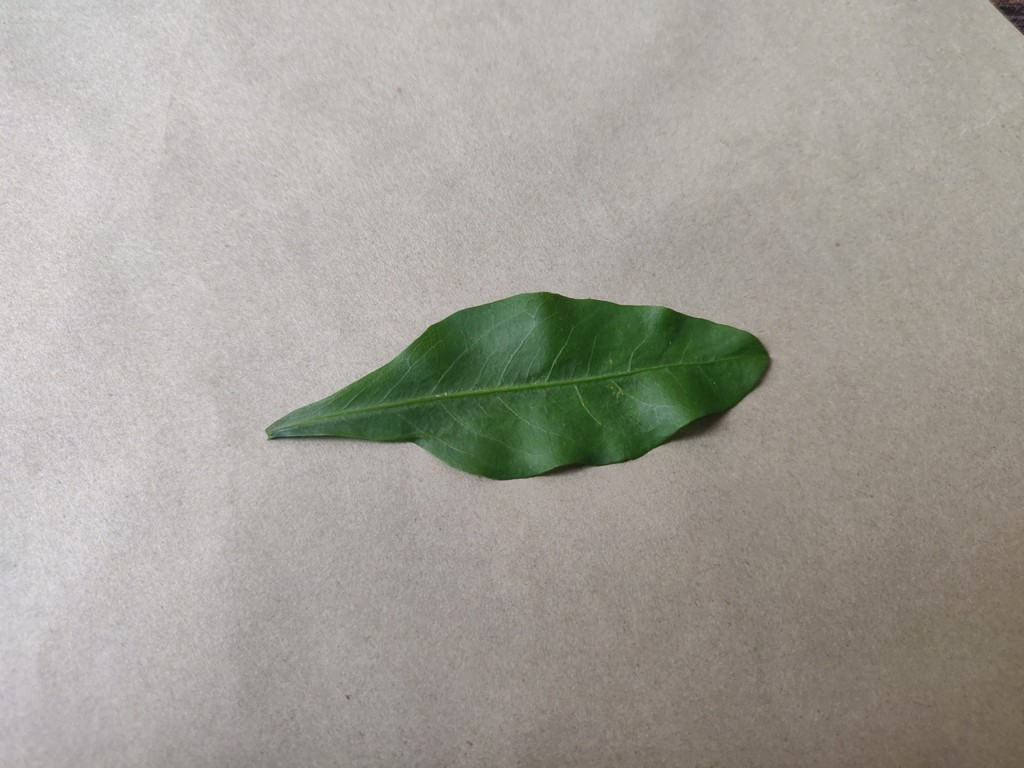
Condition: Healthy
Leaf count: single
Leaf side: front